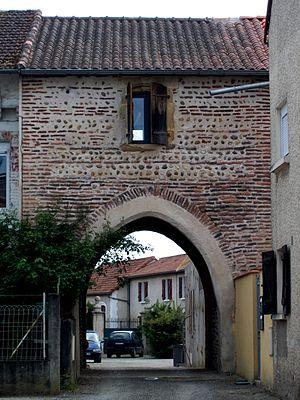
Porte à Villecomtal-sur-Arros (Gers, France)
Villecomtal-sur-Arros est une commune française située dans le département du Gers, en région Occitanie.